Khudiram Bose

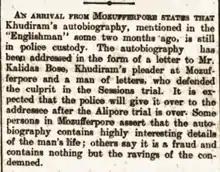
News report on Khudiram Bose

The historical trial started on 21 May 1908, presided by Judge Corndoff, Nathuni Prasad and Janak Prasad in the Jury. Along with Khudiram, two others were tried for assisting the revolutionaries in their mission — Mrityunjay Chakraborty and Kishorimohan Bandopadhyay, who had accommodated Khudiram Bose and Prafulla Chaki in his Dharmashala for their mission. Mrityunjay died during the trial, and subsequently, the trial of Kishorimohan was separated from that of Khudiram.